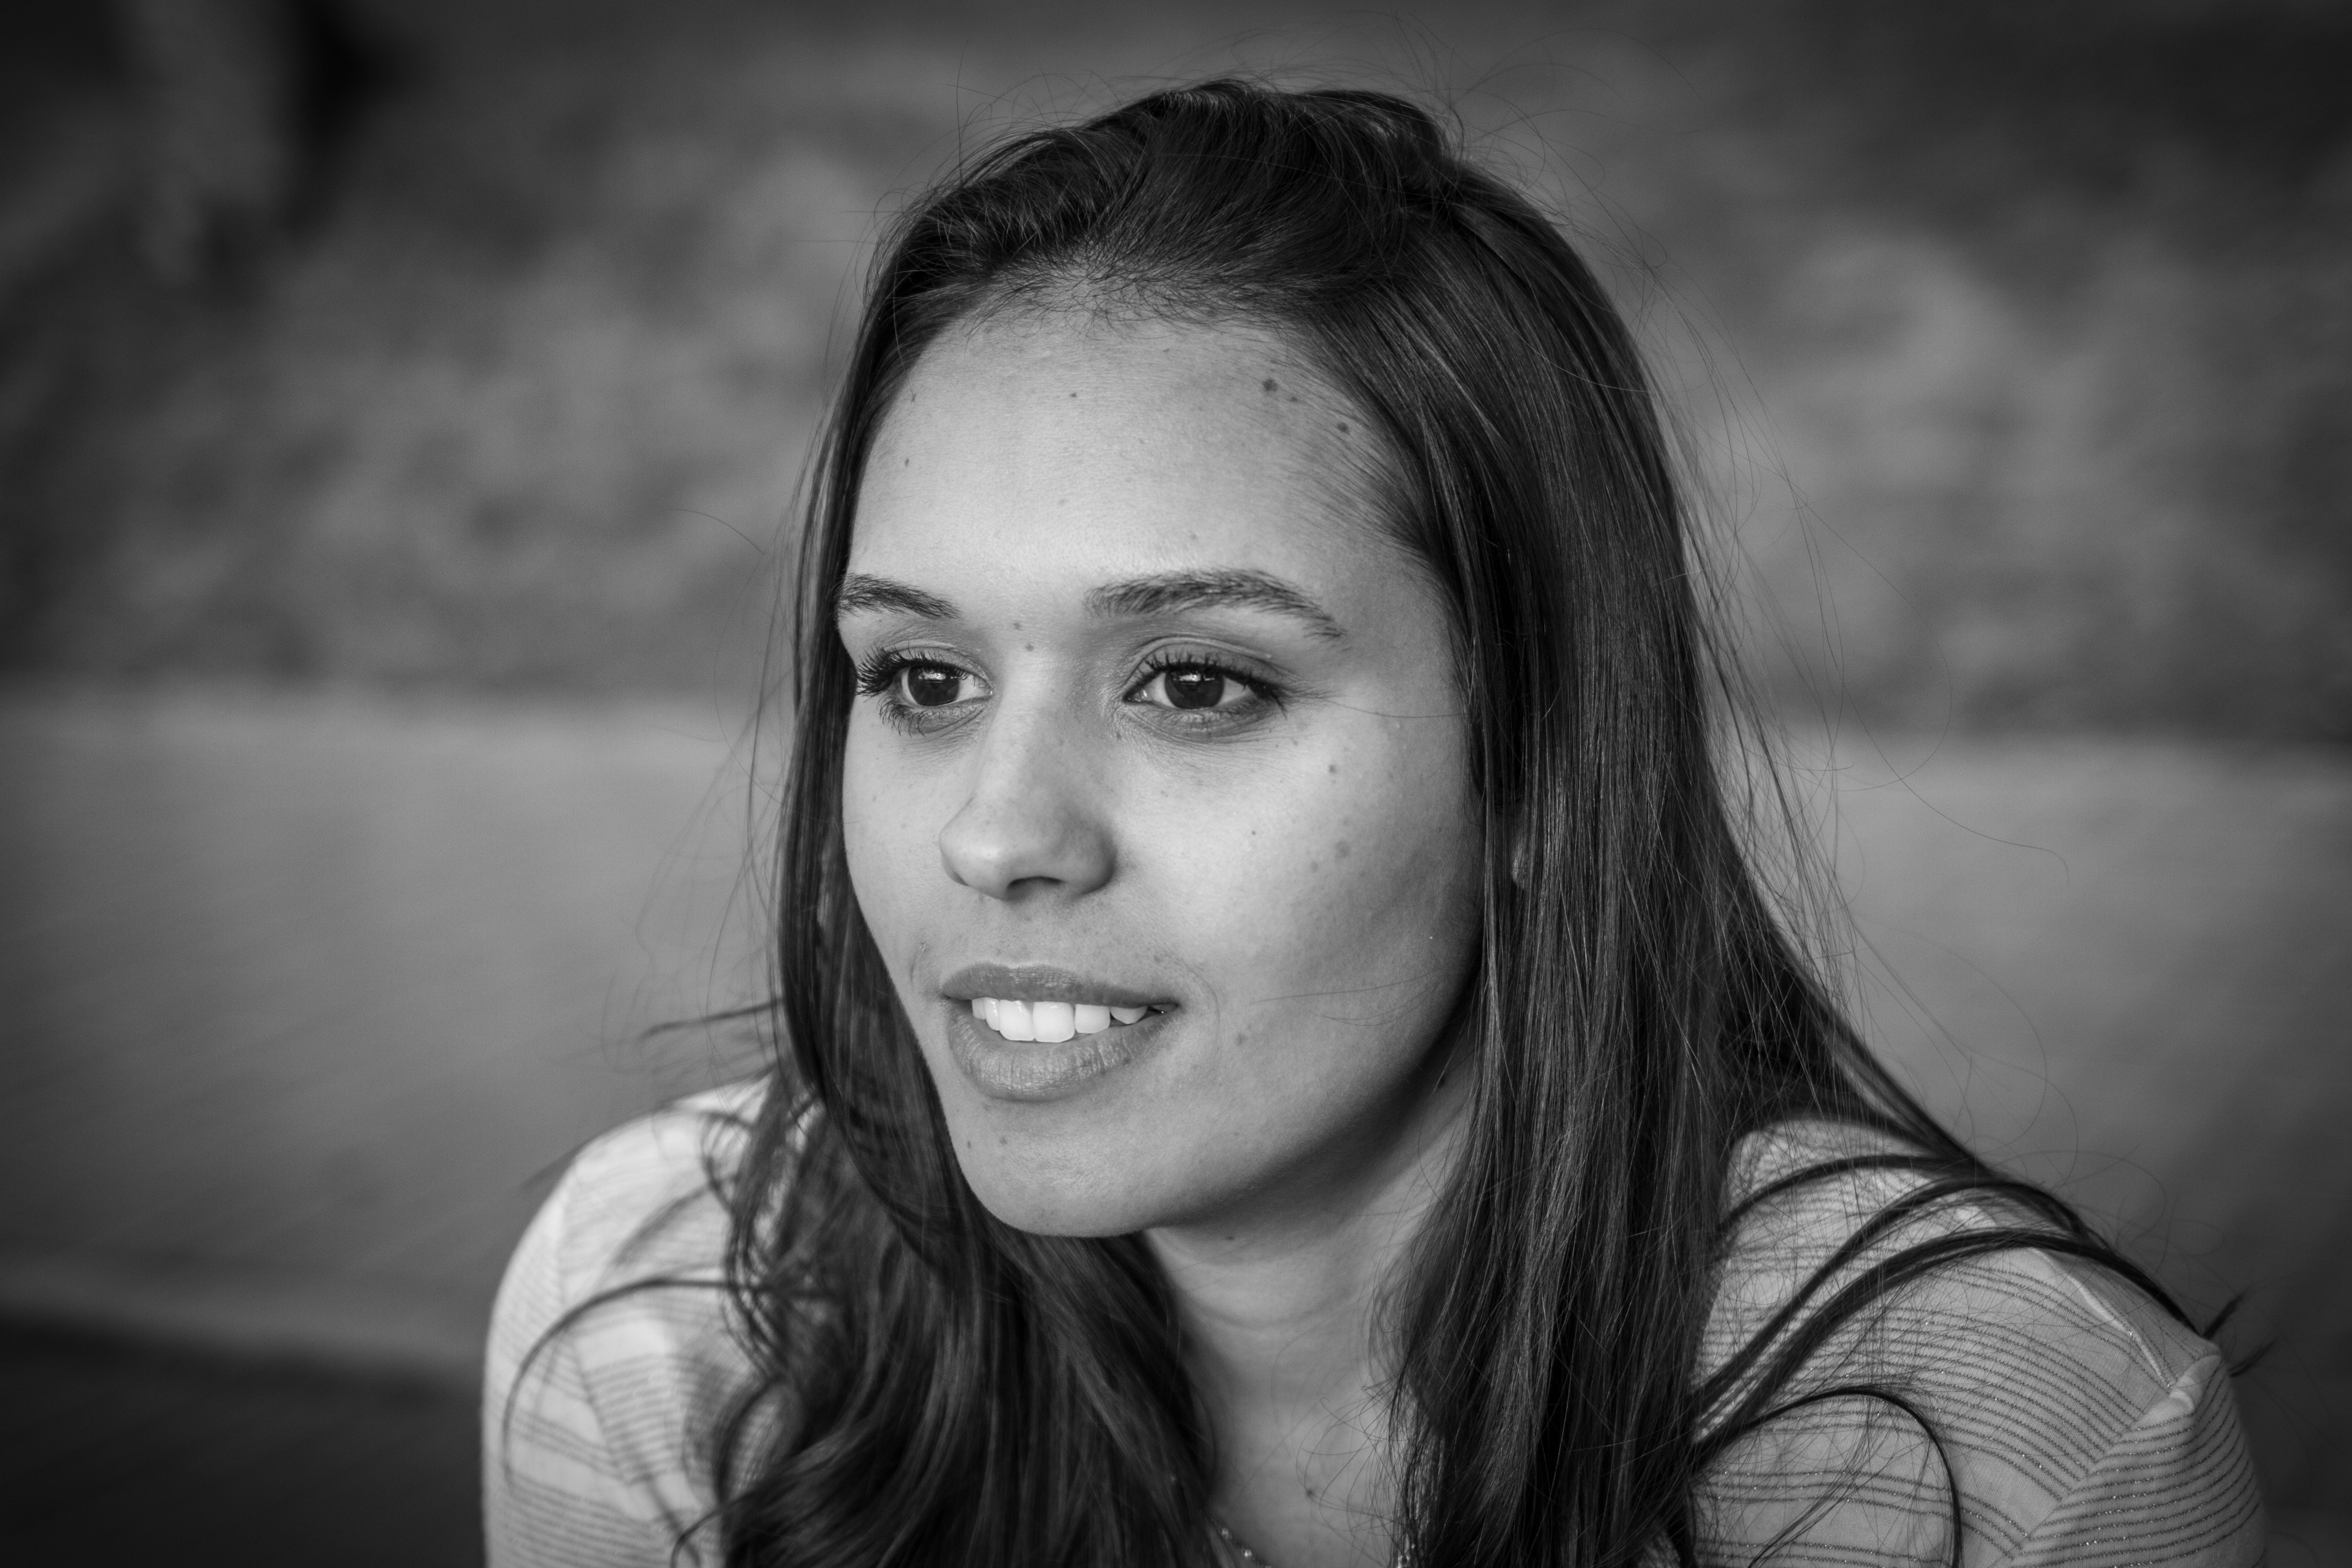
face, hair, white, black, photograph, black and white, monochrome, lip, eyebrow, beauty, head, monochrome photography, eye, portrait, hairstyle, nose, skin, smile, photography, cheek, long hair, portrait photography, flash photography, close up, organ, forehead, photo shoot, mouth, human, iris, model, brown hair, jaw, style, black hair